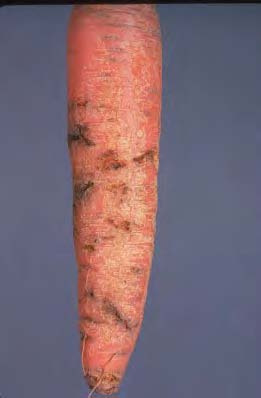
Plant: Carrot
Disease: carrot cavity spot